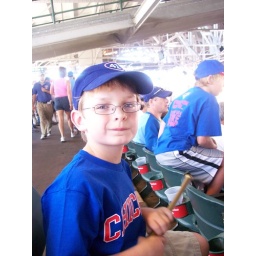
new shirt watching the game in our faux seats